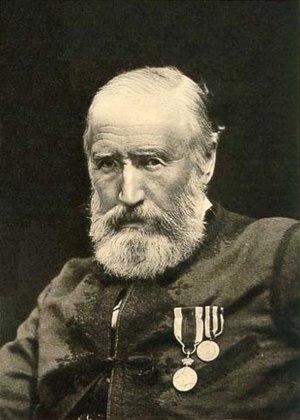
William Simpson est un artiste et correspondant de guerre britannique.